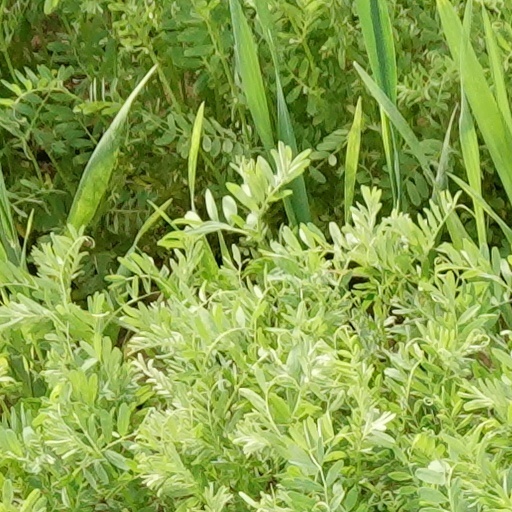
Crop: wheat